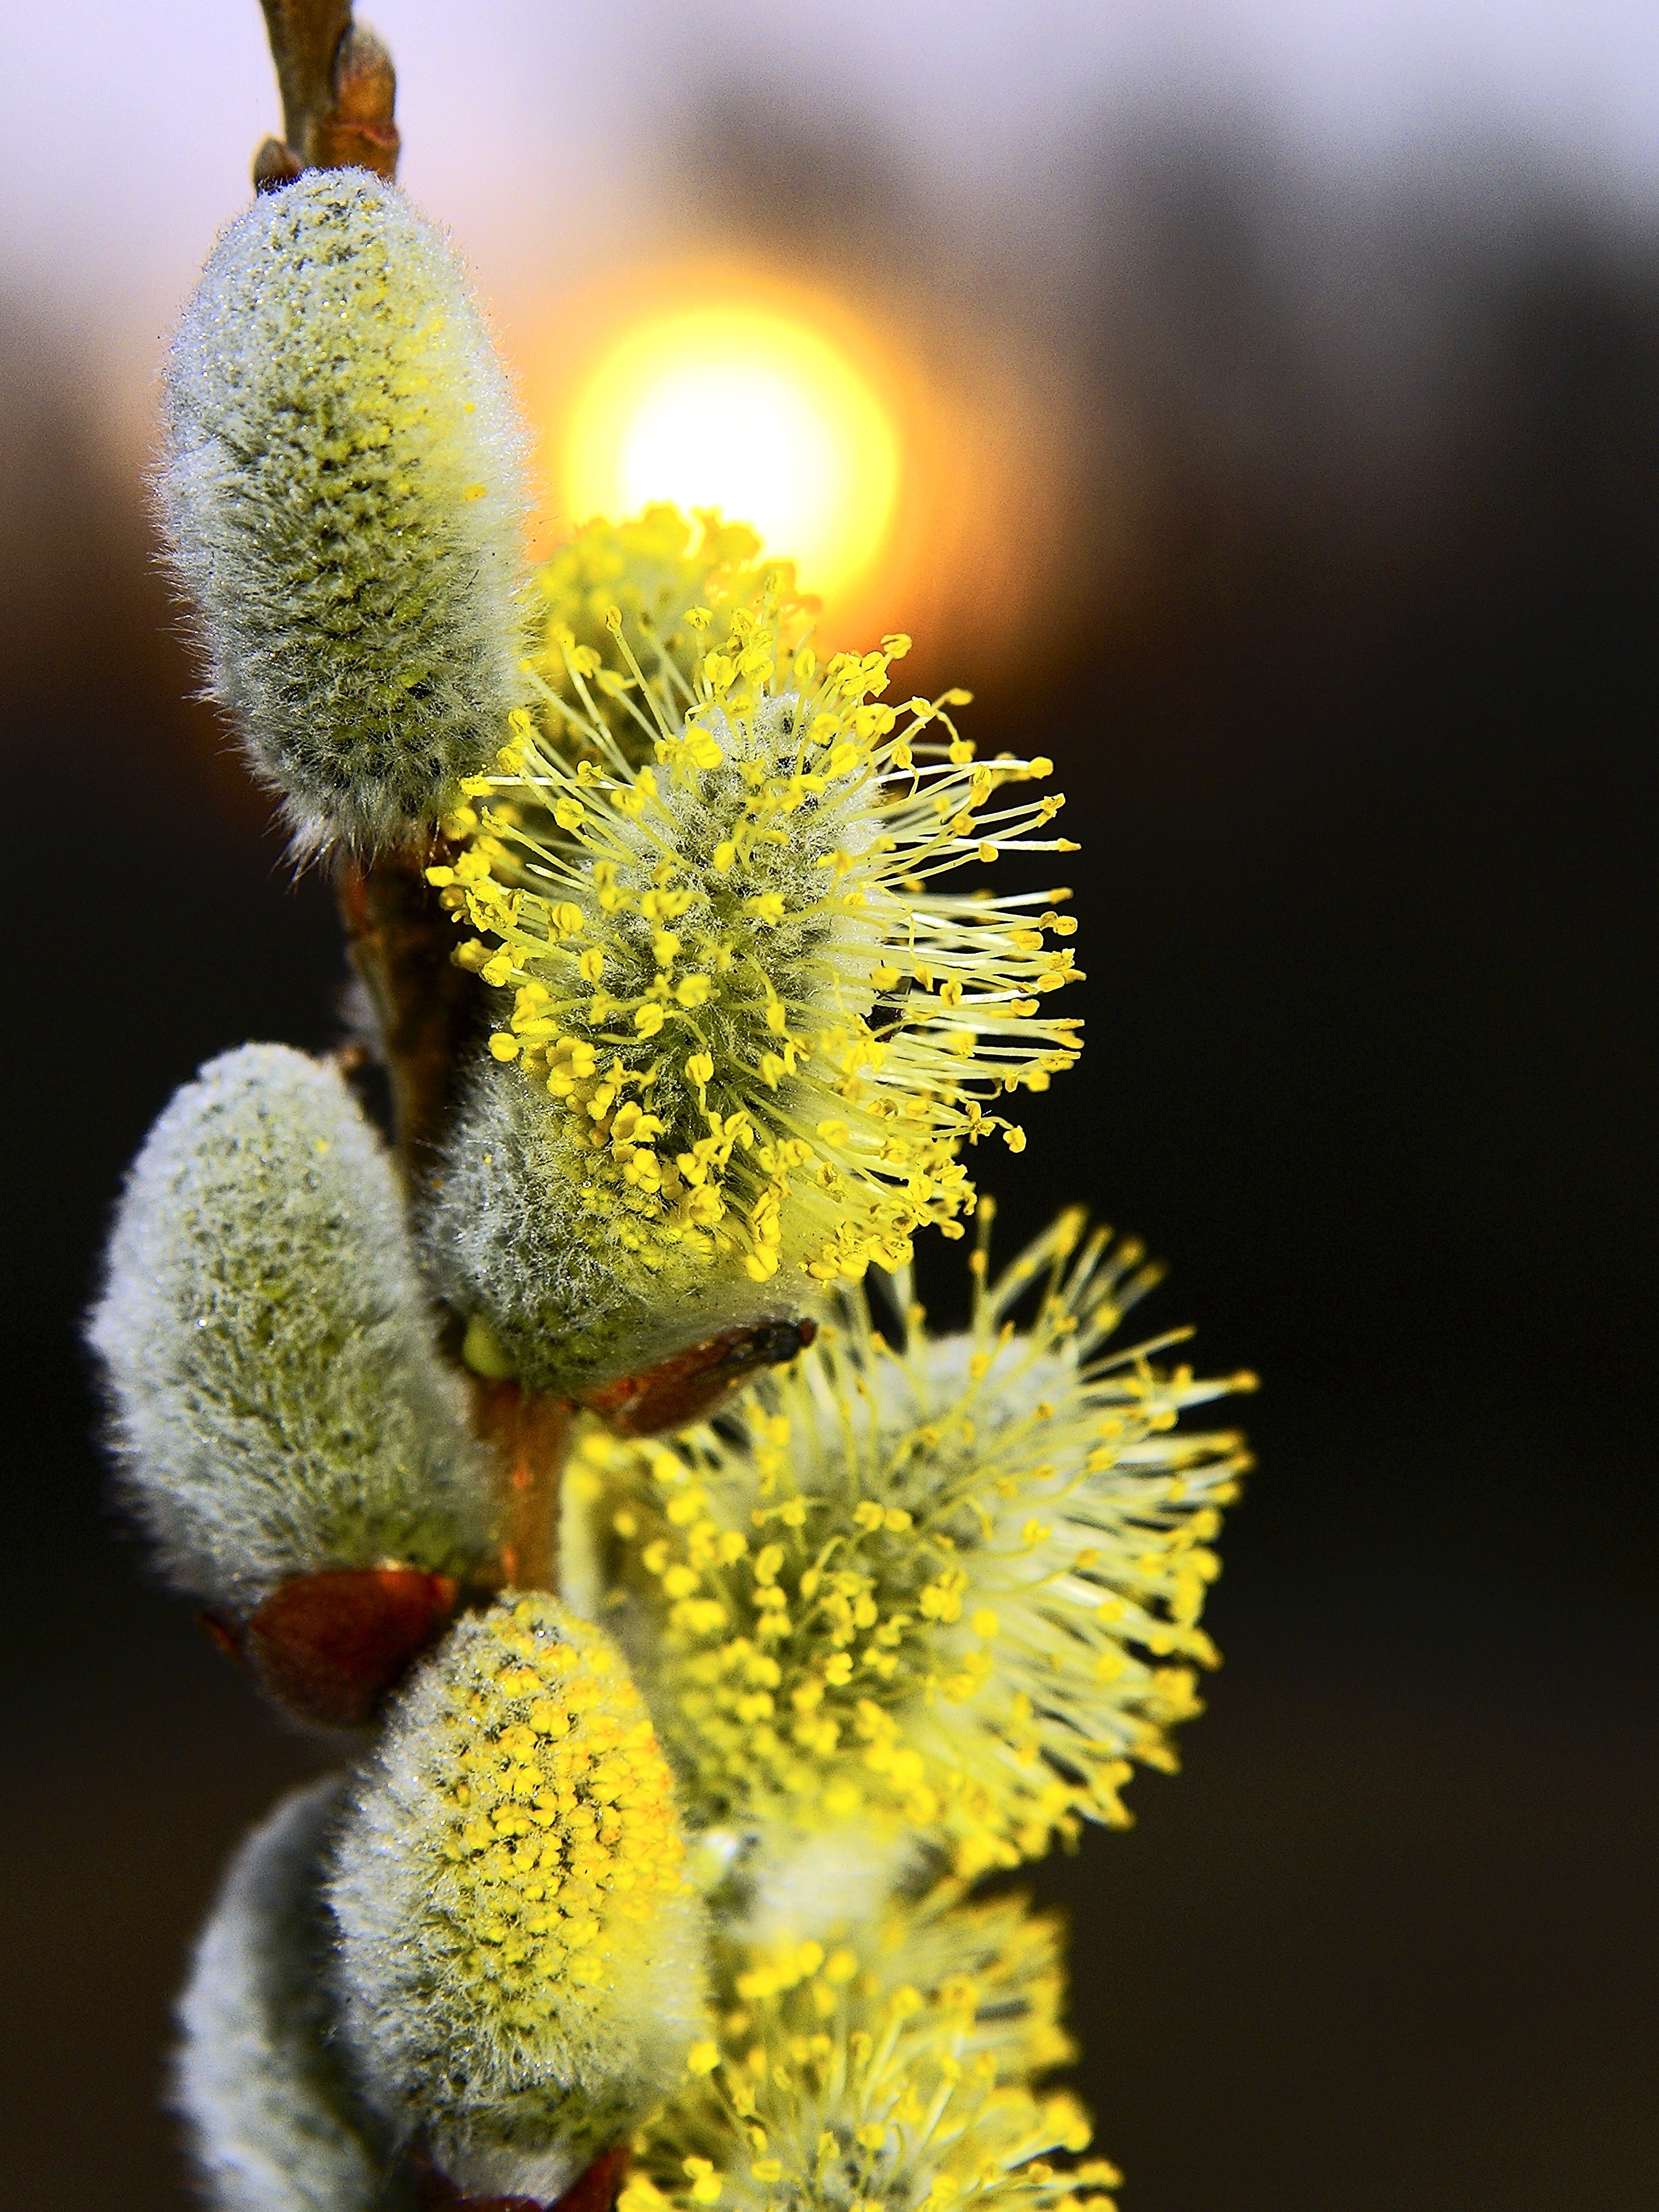
landscape, nature, forest, branch, blossom, plant, sun, photography, flower, petal, pollen, spring, botany, yellow, flora, wildflower, close up, bright, beautiful, bud, mood, nectar, macro photography, flowering plant, daisy family, verba, plant stem, land plant